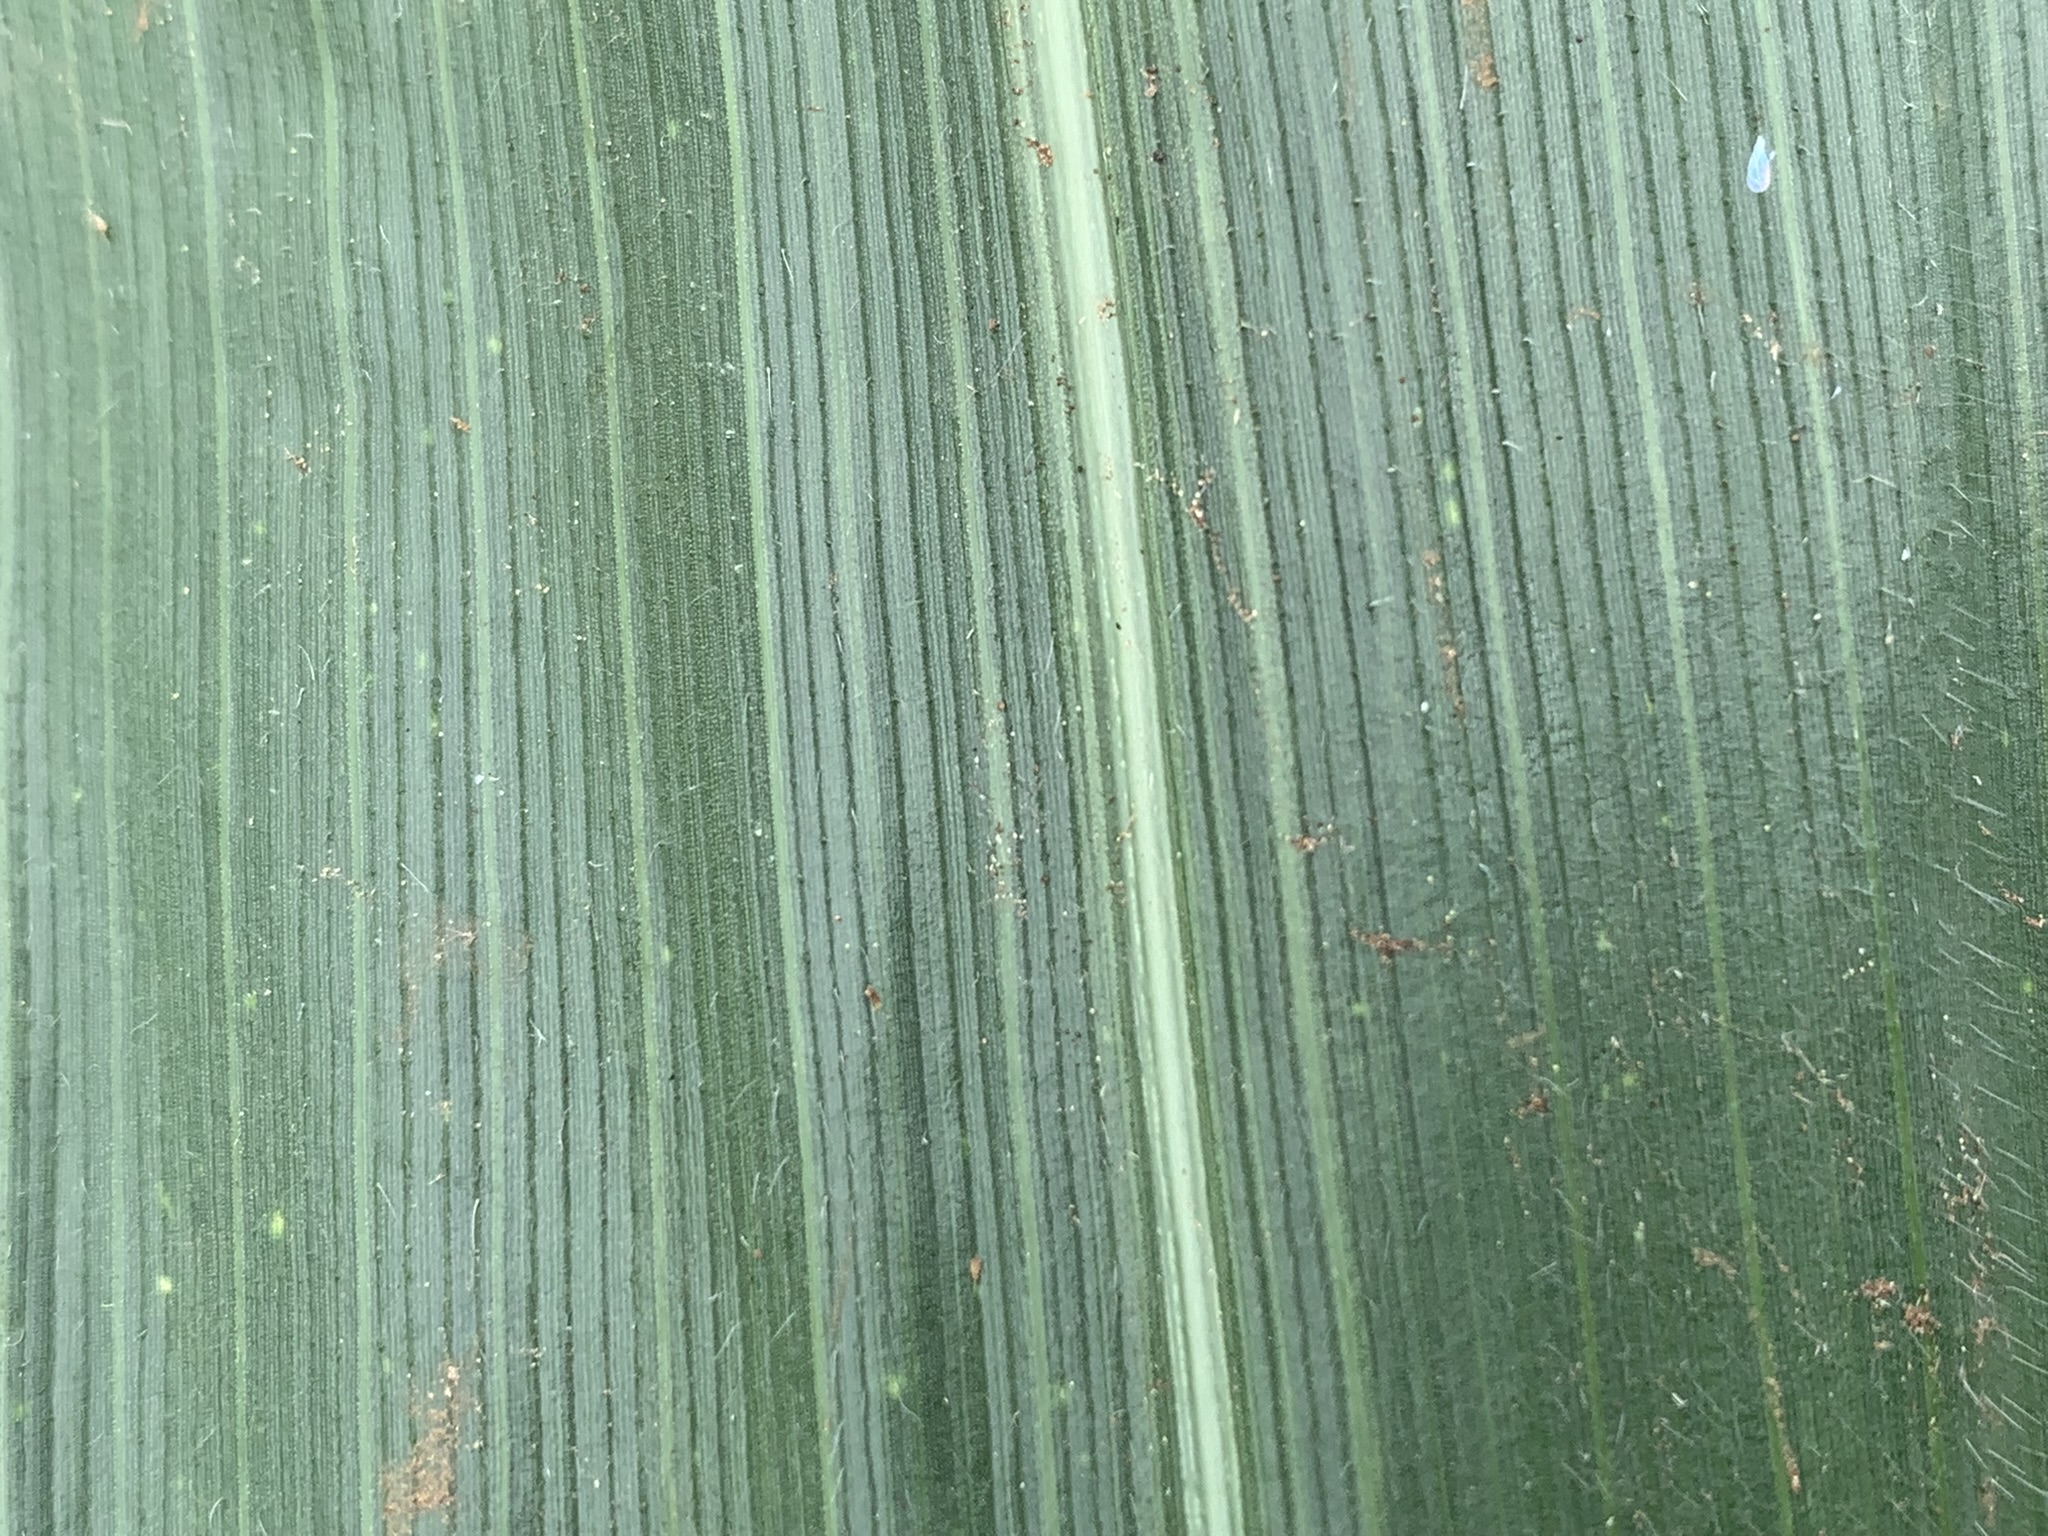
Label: Healthy